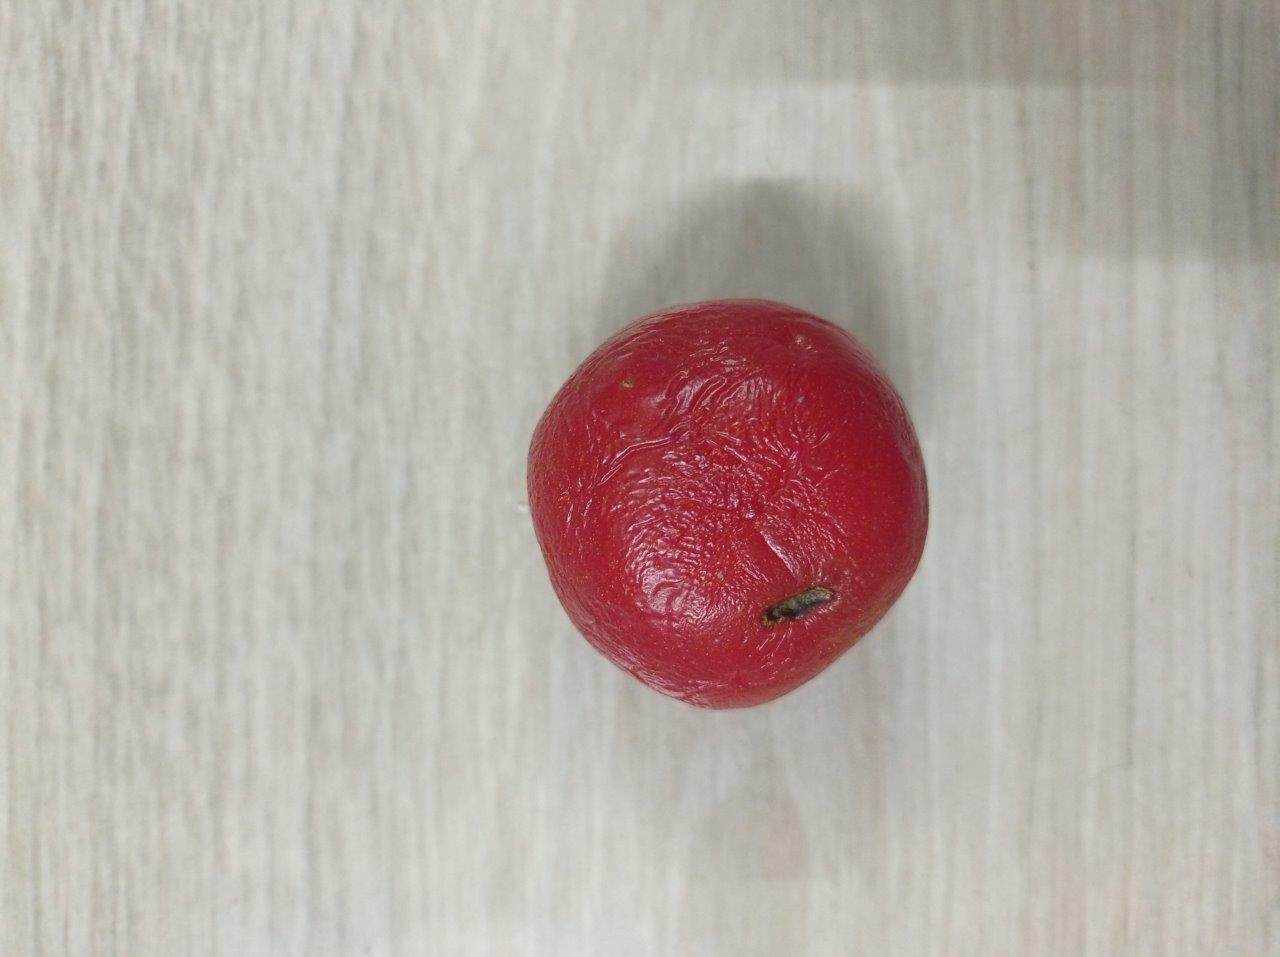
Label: Rotten